Forsaking All Others (1922 film)

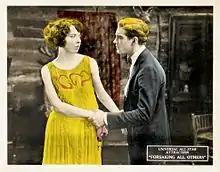
Lobby card

Forsaking All Others is a 1922 American silent drama film starring actress Colleen Moore and directed by Emile Chautard for Universal Studios. It was made before Colleen became famous as a flapper but did visit some of the same subjects her later films would.